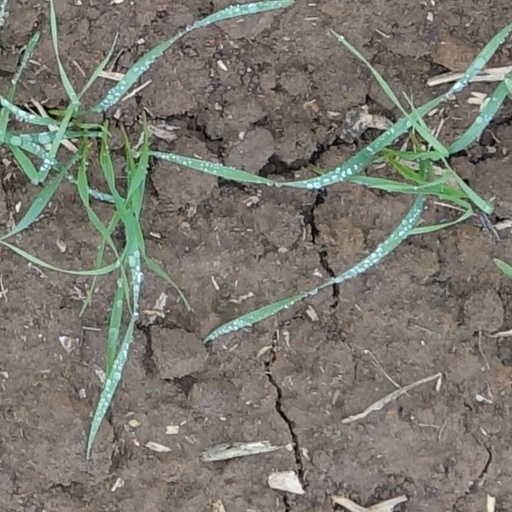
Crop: wheat